Kaprassery

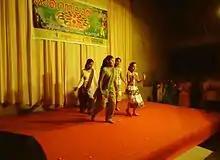
Onam celebration

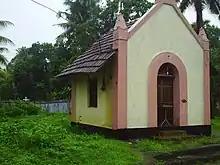
Old chapel

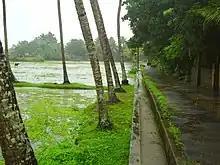
Village footpath

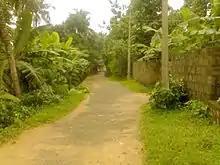
village view

Kaprassery is a village in the district of Ernakulam and is situated on the National Highway 544 (India) (Old NH47) that stretches from Salem to Kochi. It is located between the two major towns of the Indian state Kerala, namely, Aluva and Angamaly.